Minas Gerais

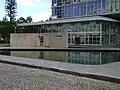
Partial view of the rectory building of the Federal University of Minas Gerais (UFMG)

As of November 2020, the state of Minas Gerais had, in addition to municipal highways, 39,738 km of state and federal highways, of which 29,255 were paved and 2,505 km were duplicate highways. The state has duplicate highways that leave the capital Belo Horizonte and connect it with São Paulo (BR-381) and Rio de Janeiro (BR-040), and in its western part (BR-050, BR-153 and BR-365 in the area known as the Triângulo Mineiro, between the states of São Paulo and Goiás, near Uberaba and Uberlândia). Some parts of BR-262 are also duplicated. The state, however, presents, in general, a duplication deficit, with sections of a single lane with movement above the saturation limit. Recently, in 2022, a project was created to grant BR-381 to private initiative, with the intention of doubling 215 km between Belo Horizonte, Ipatinga and Novo Oriente de Minas.